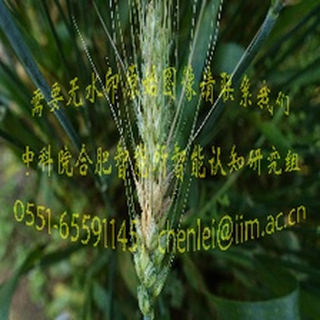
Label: wheat_fusarium_head_blight